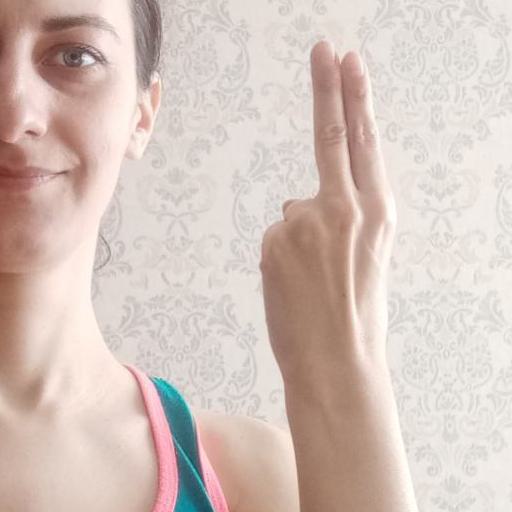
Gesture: two_up_inverted